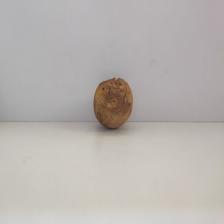
Size: Spoiled